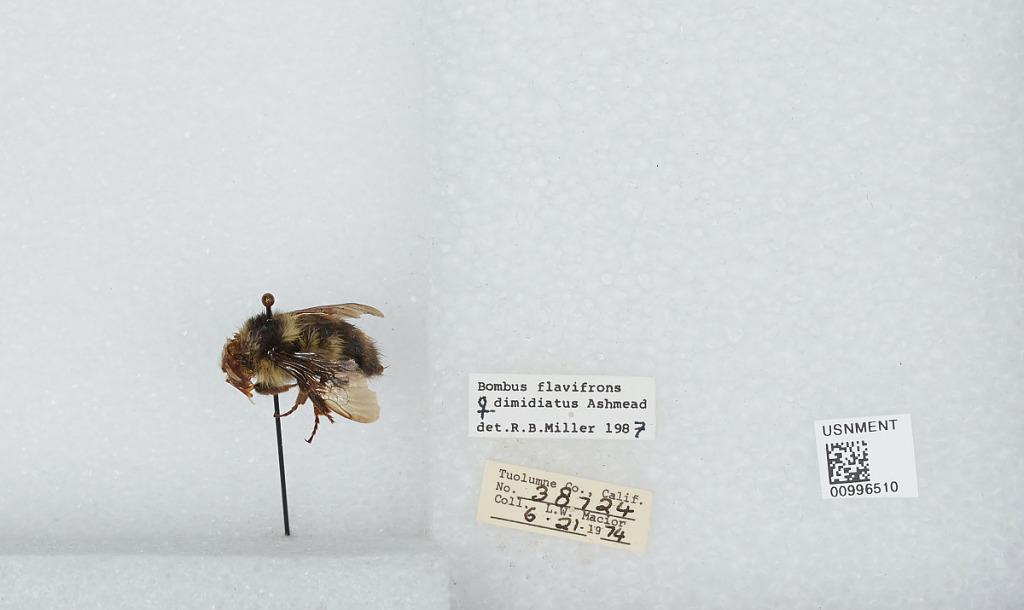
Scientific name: Bombus (Pyrobombus) flavifrons Cresson
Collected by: L. Macior
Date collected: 1974-6-21
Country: United States
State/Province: California
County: Tuolumne
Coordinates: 38.02, -119.94
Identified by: Miller, R. B.